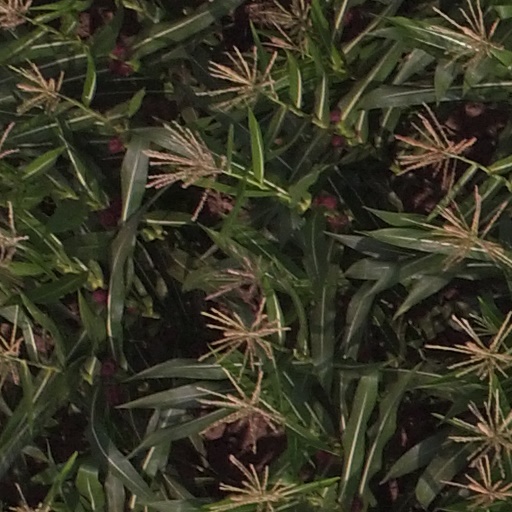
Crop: maize; corn